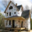
Label: house